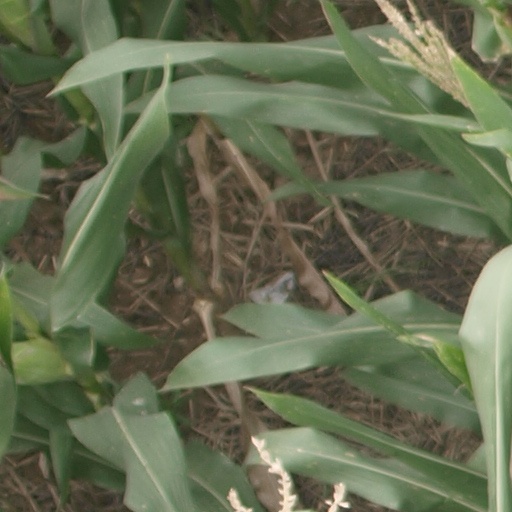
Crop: maize; corn